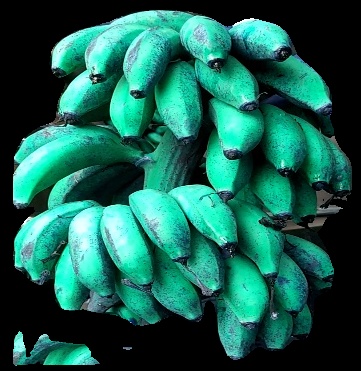
Variety: rasbale
Grade: grade3